Deutscher Kurzwellensender Atlantik

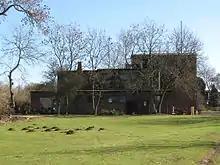
The Milton Bryan studio

Deutscher Kurzwellensender Atlantik was led by Sefton Delmer, the "Daily Express"s former Berlin correspondent, for the British government's Political Warfare Executive (PWE). Delmer had conceived of a propaganda station broadcasting to German sailors in late 1942 and sought permission from Donald McLachlan, head of the Naval Intelligence Division's propaganda sub-section NID 17z, during an alcohol-heavy luncheon around Christmas. The idea was then championed by the PWE's head R. H. Bruce Lockhart.